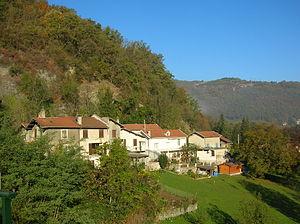
Notre-Dame-de-Mésage est une commune française située dans le département de l'Isère, en région Auvergne-Rhône-Alpes.